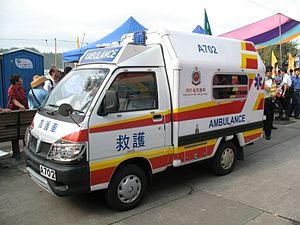
Le Piaggio Porter est un petit véhicule utilitaire, appartenant à la catégorie des mini-vans. Il a été lancé en 1992 par le constructeur italien Piaggio et produit dans l'usine Piaggio - Veicoli Commerciali - de Pontedera, près de Pise.